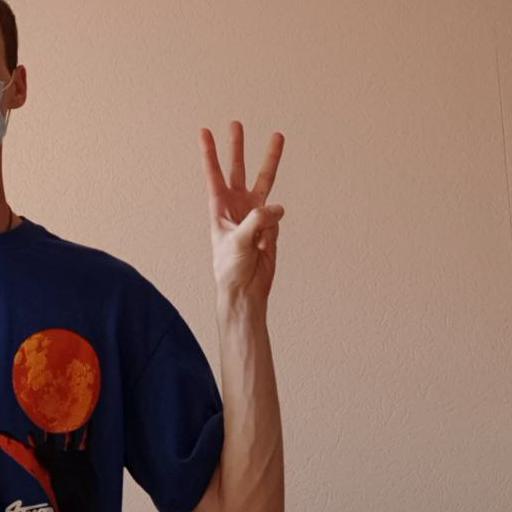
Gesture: three